Tacos de canasta

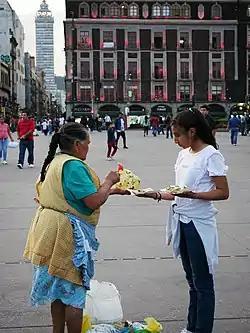
Tacos de canasta in Zocalo Square, Mexico City

The most common "guisos" ('fillings' for the taco) are 4: beans, potato, adobo and pork rinds. Although the variety of stews has diversified in recent decades, those mentioned are "classical" fillings. The preparation of these stews begins the night before, cooking the potato and the beans.